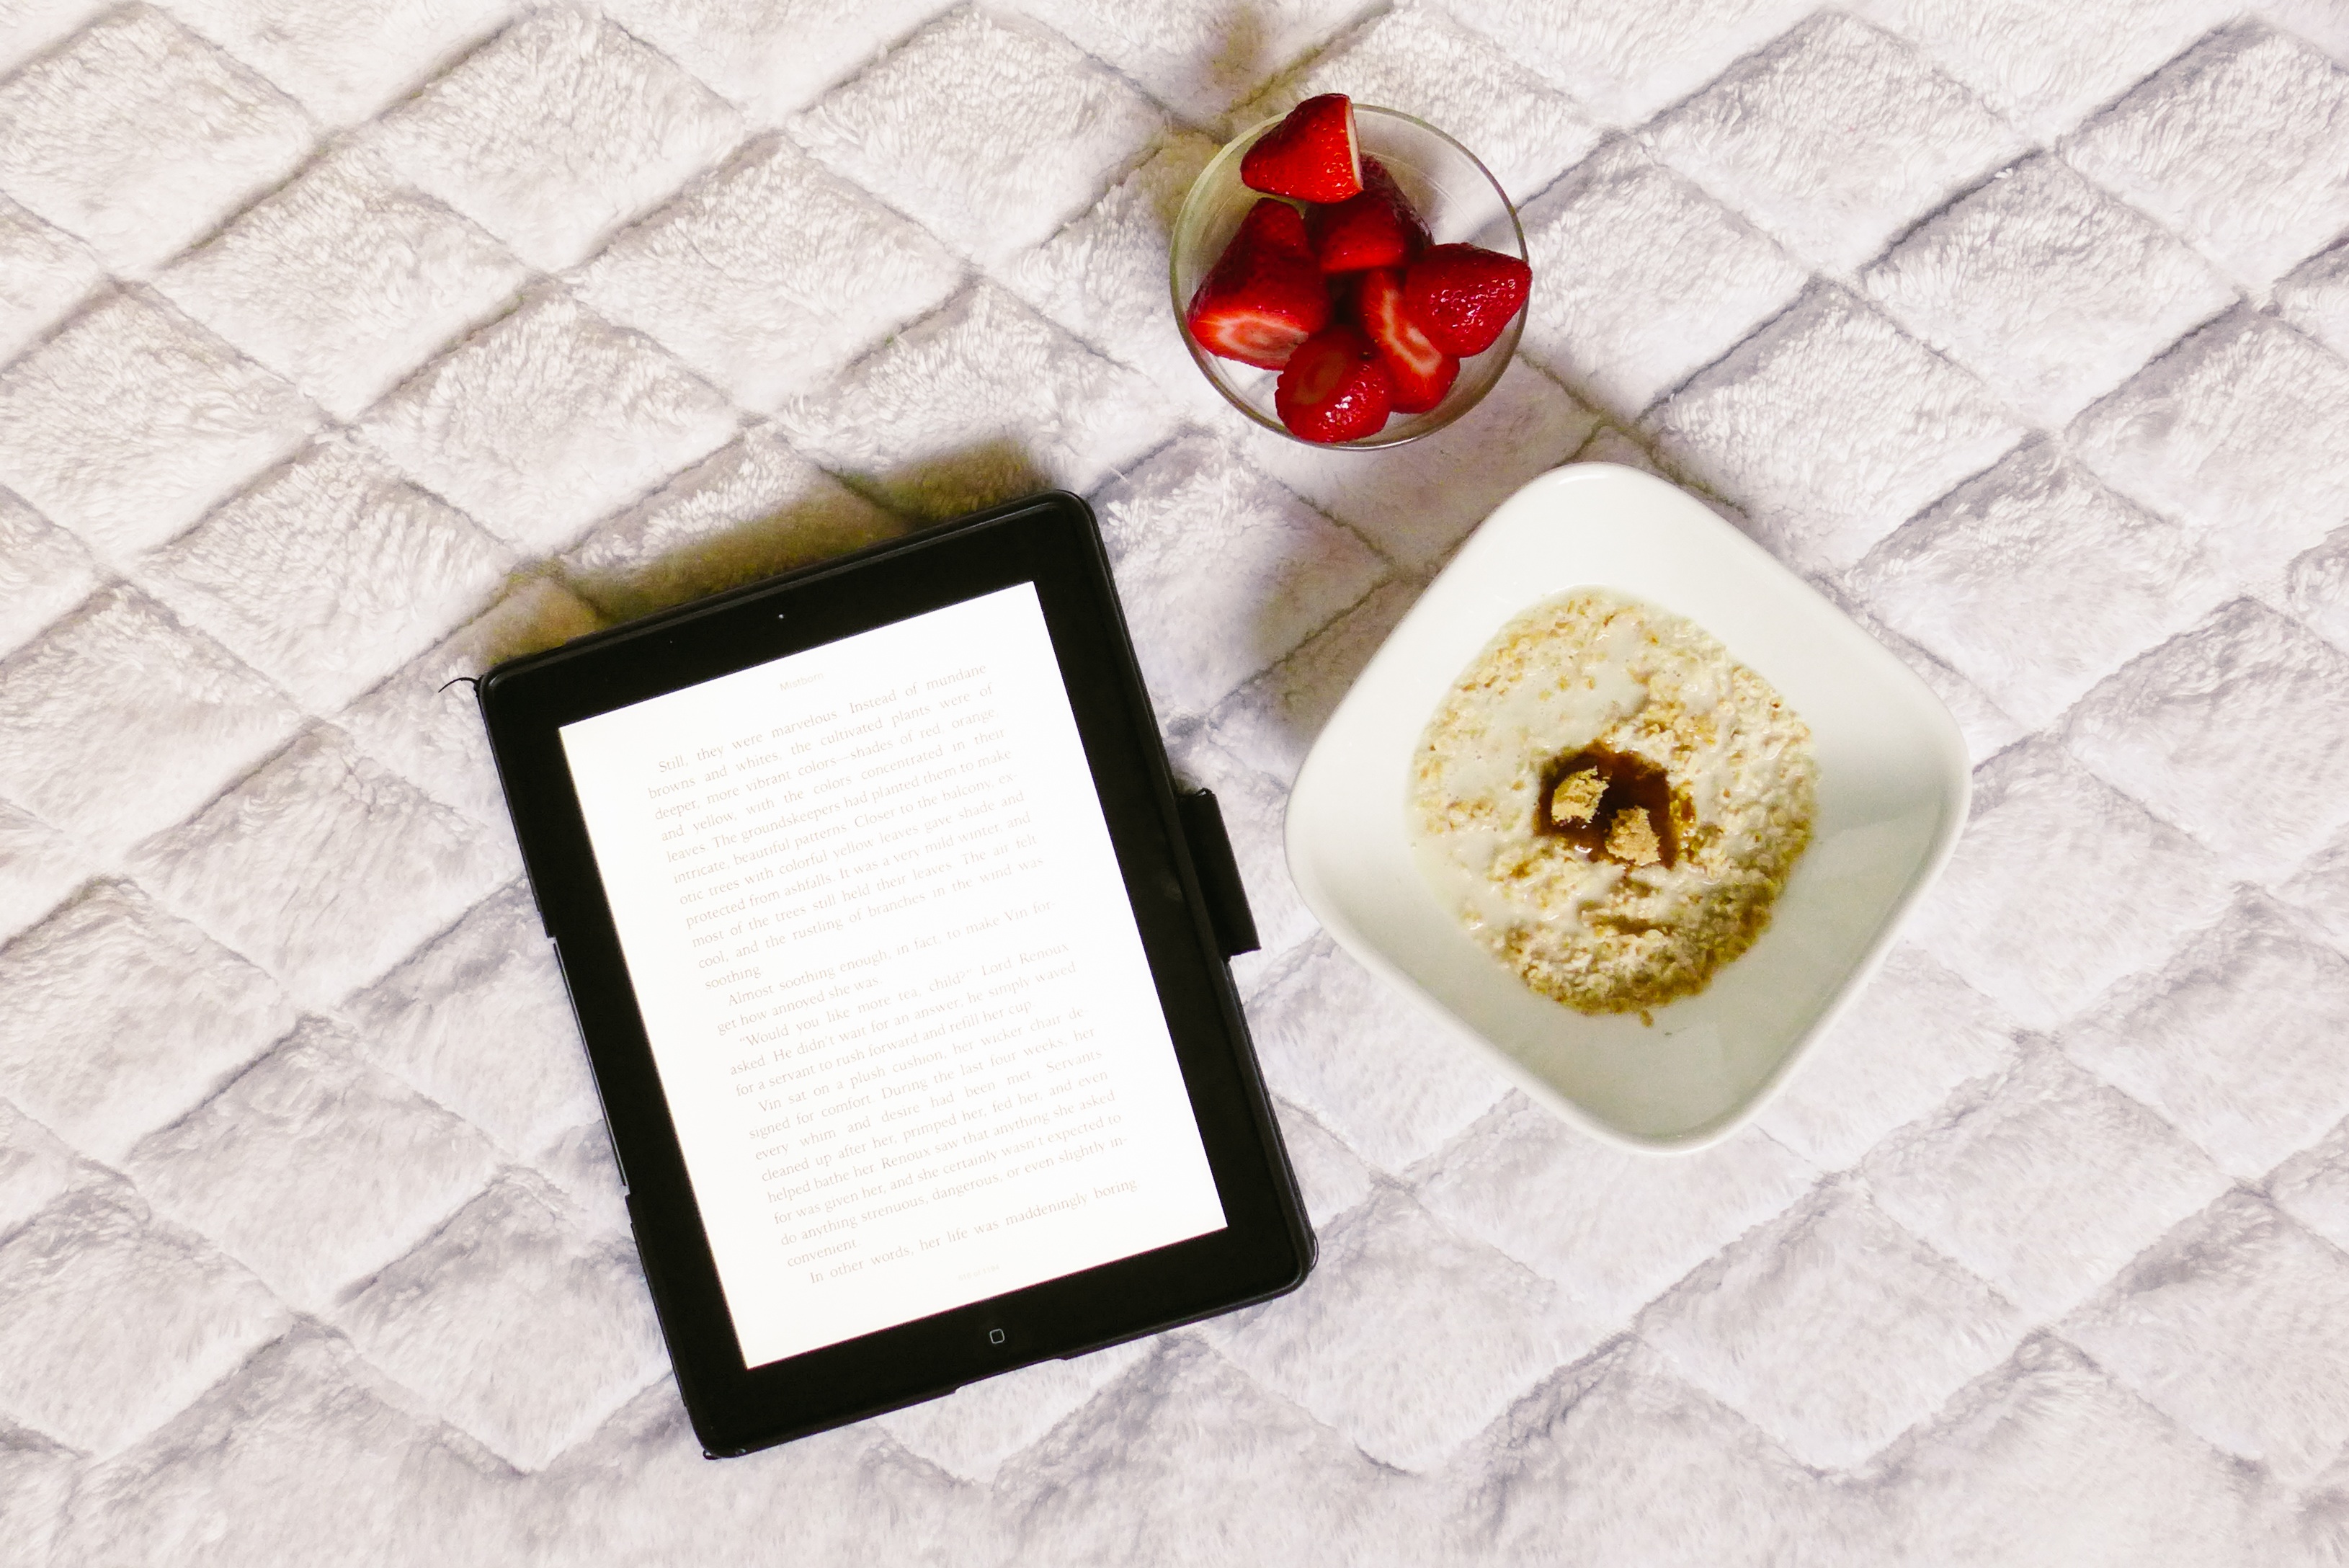
white, flower, brand